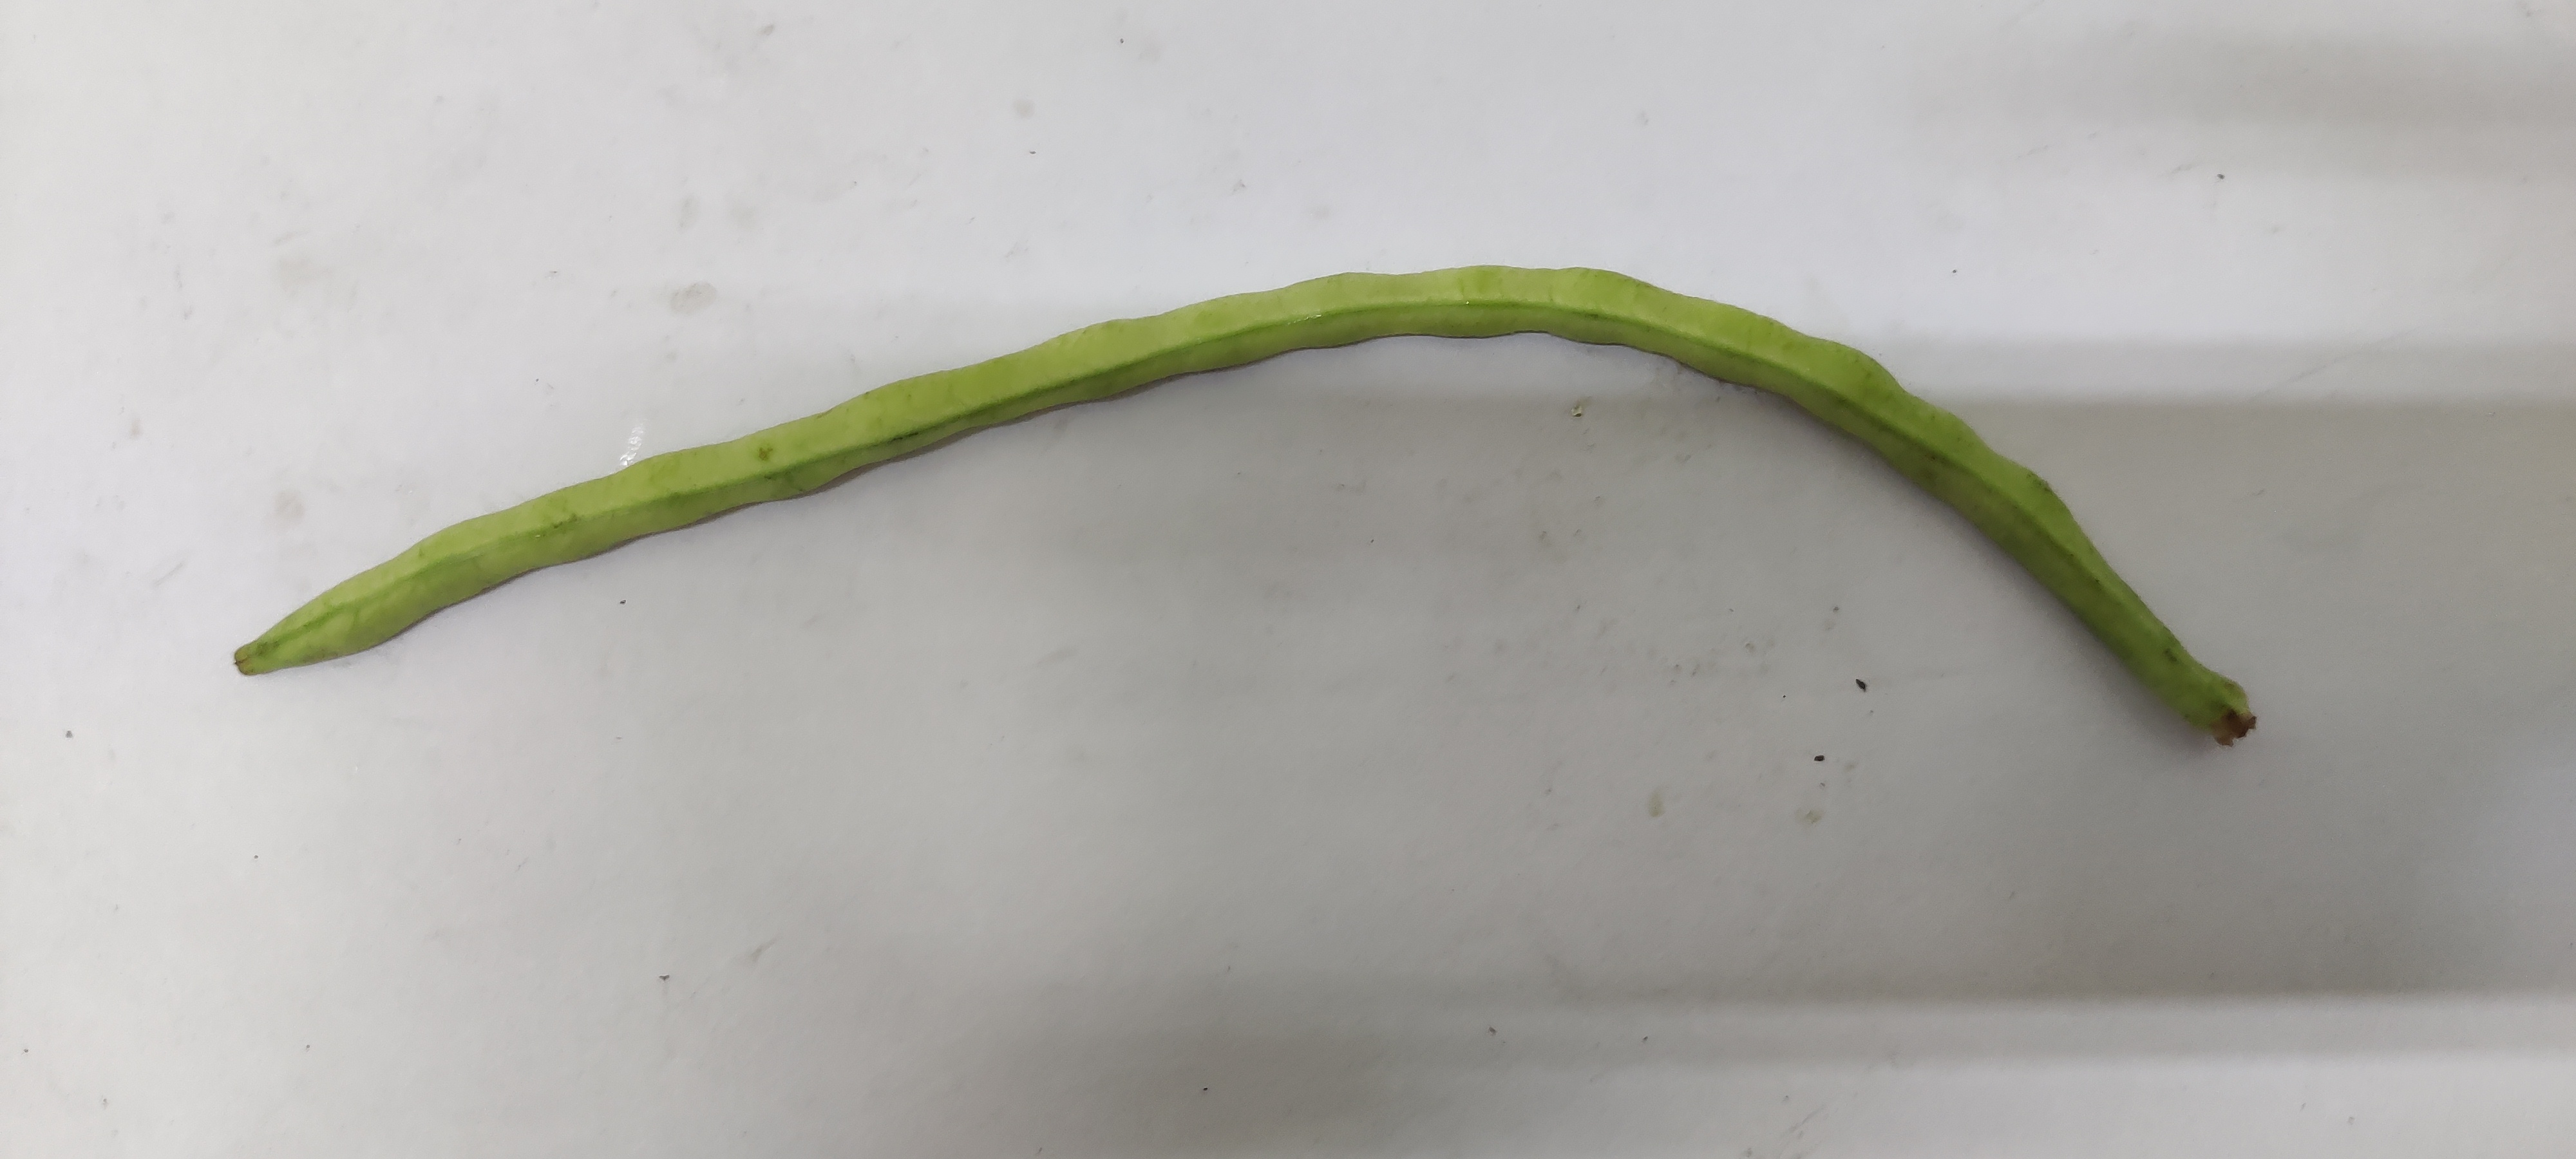
Crop: Cowpea
Condition: Fresh